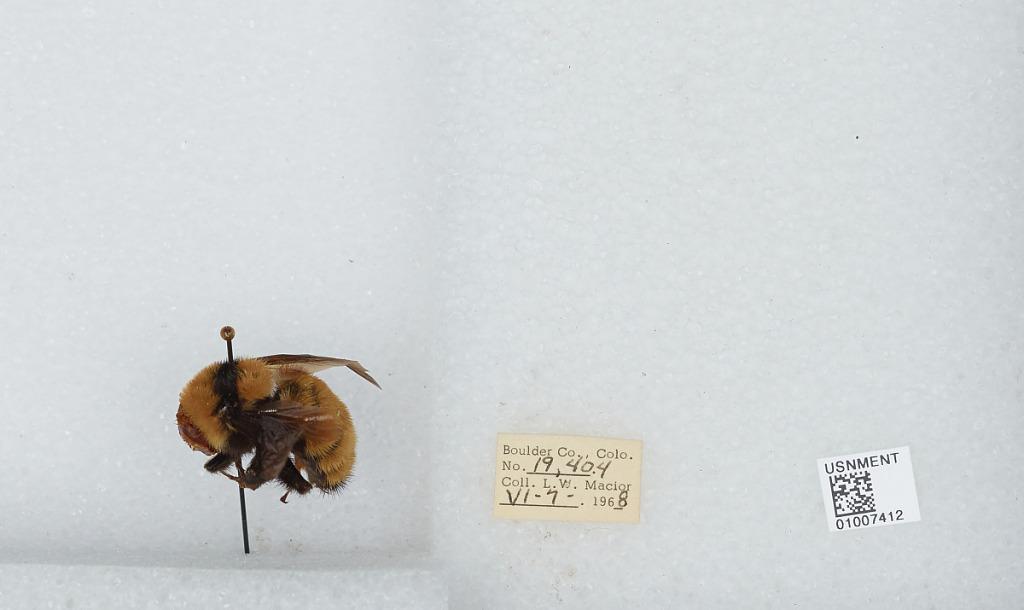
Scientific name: Bombus (Fervidobombus) fervidus fervidus (Fabricius)
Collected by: L. Macior
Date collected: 1968-6-7
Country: United States
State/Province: Colorado
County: Boulder
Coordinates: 40.09, -105.36